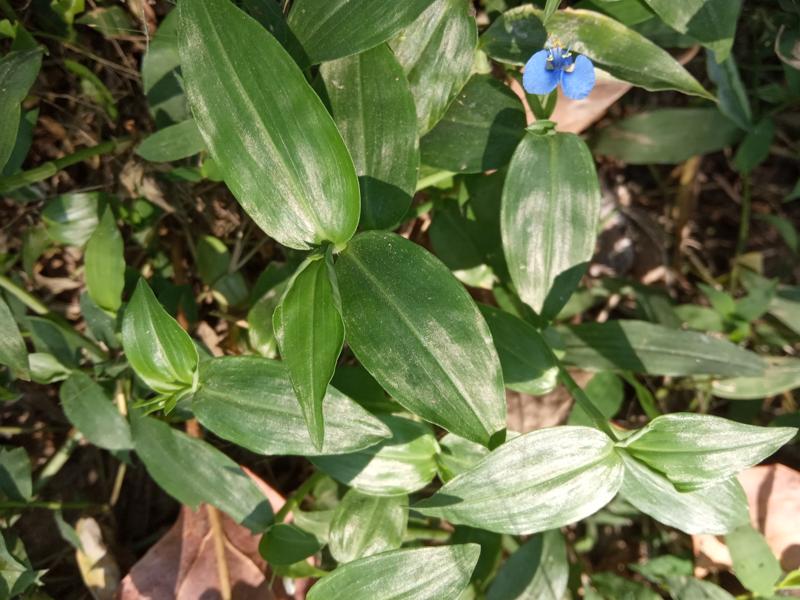
Weed species: Commelina benghalensis